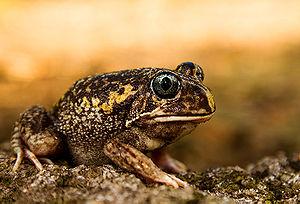
Heleioporus eyrei est une espèce d'amphibiens de la famille des Limnodynastidae.